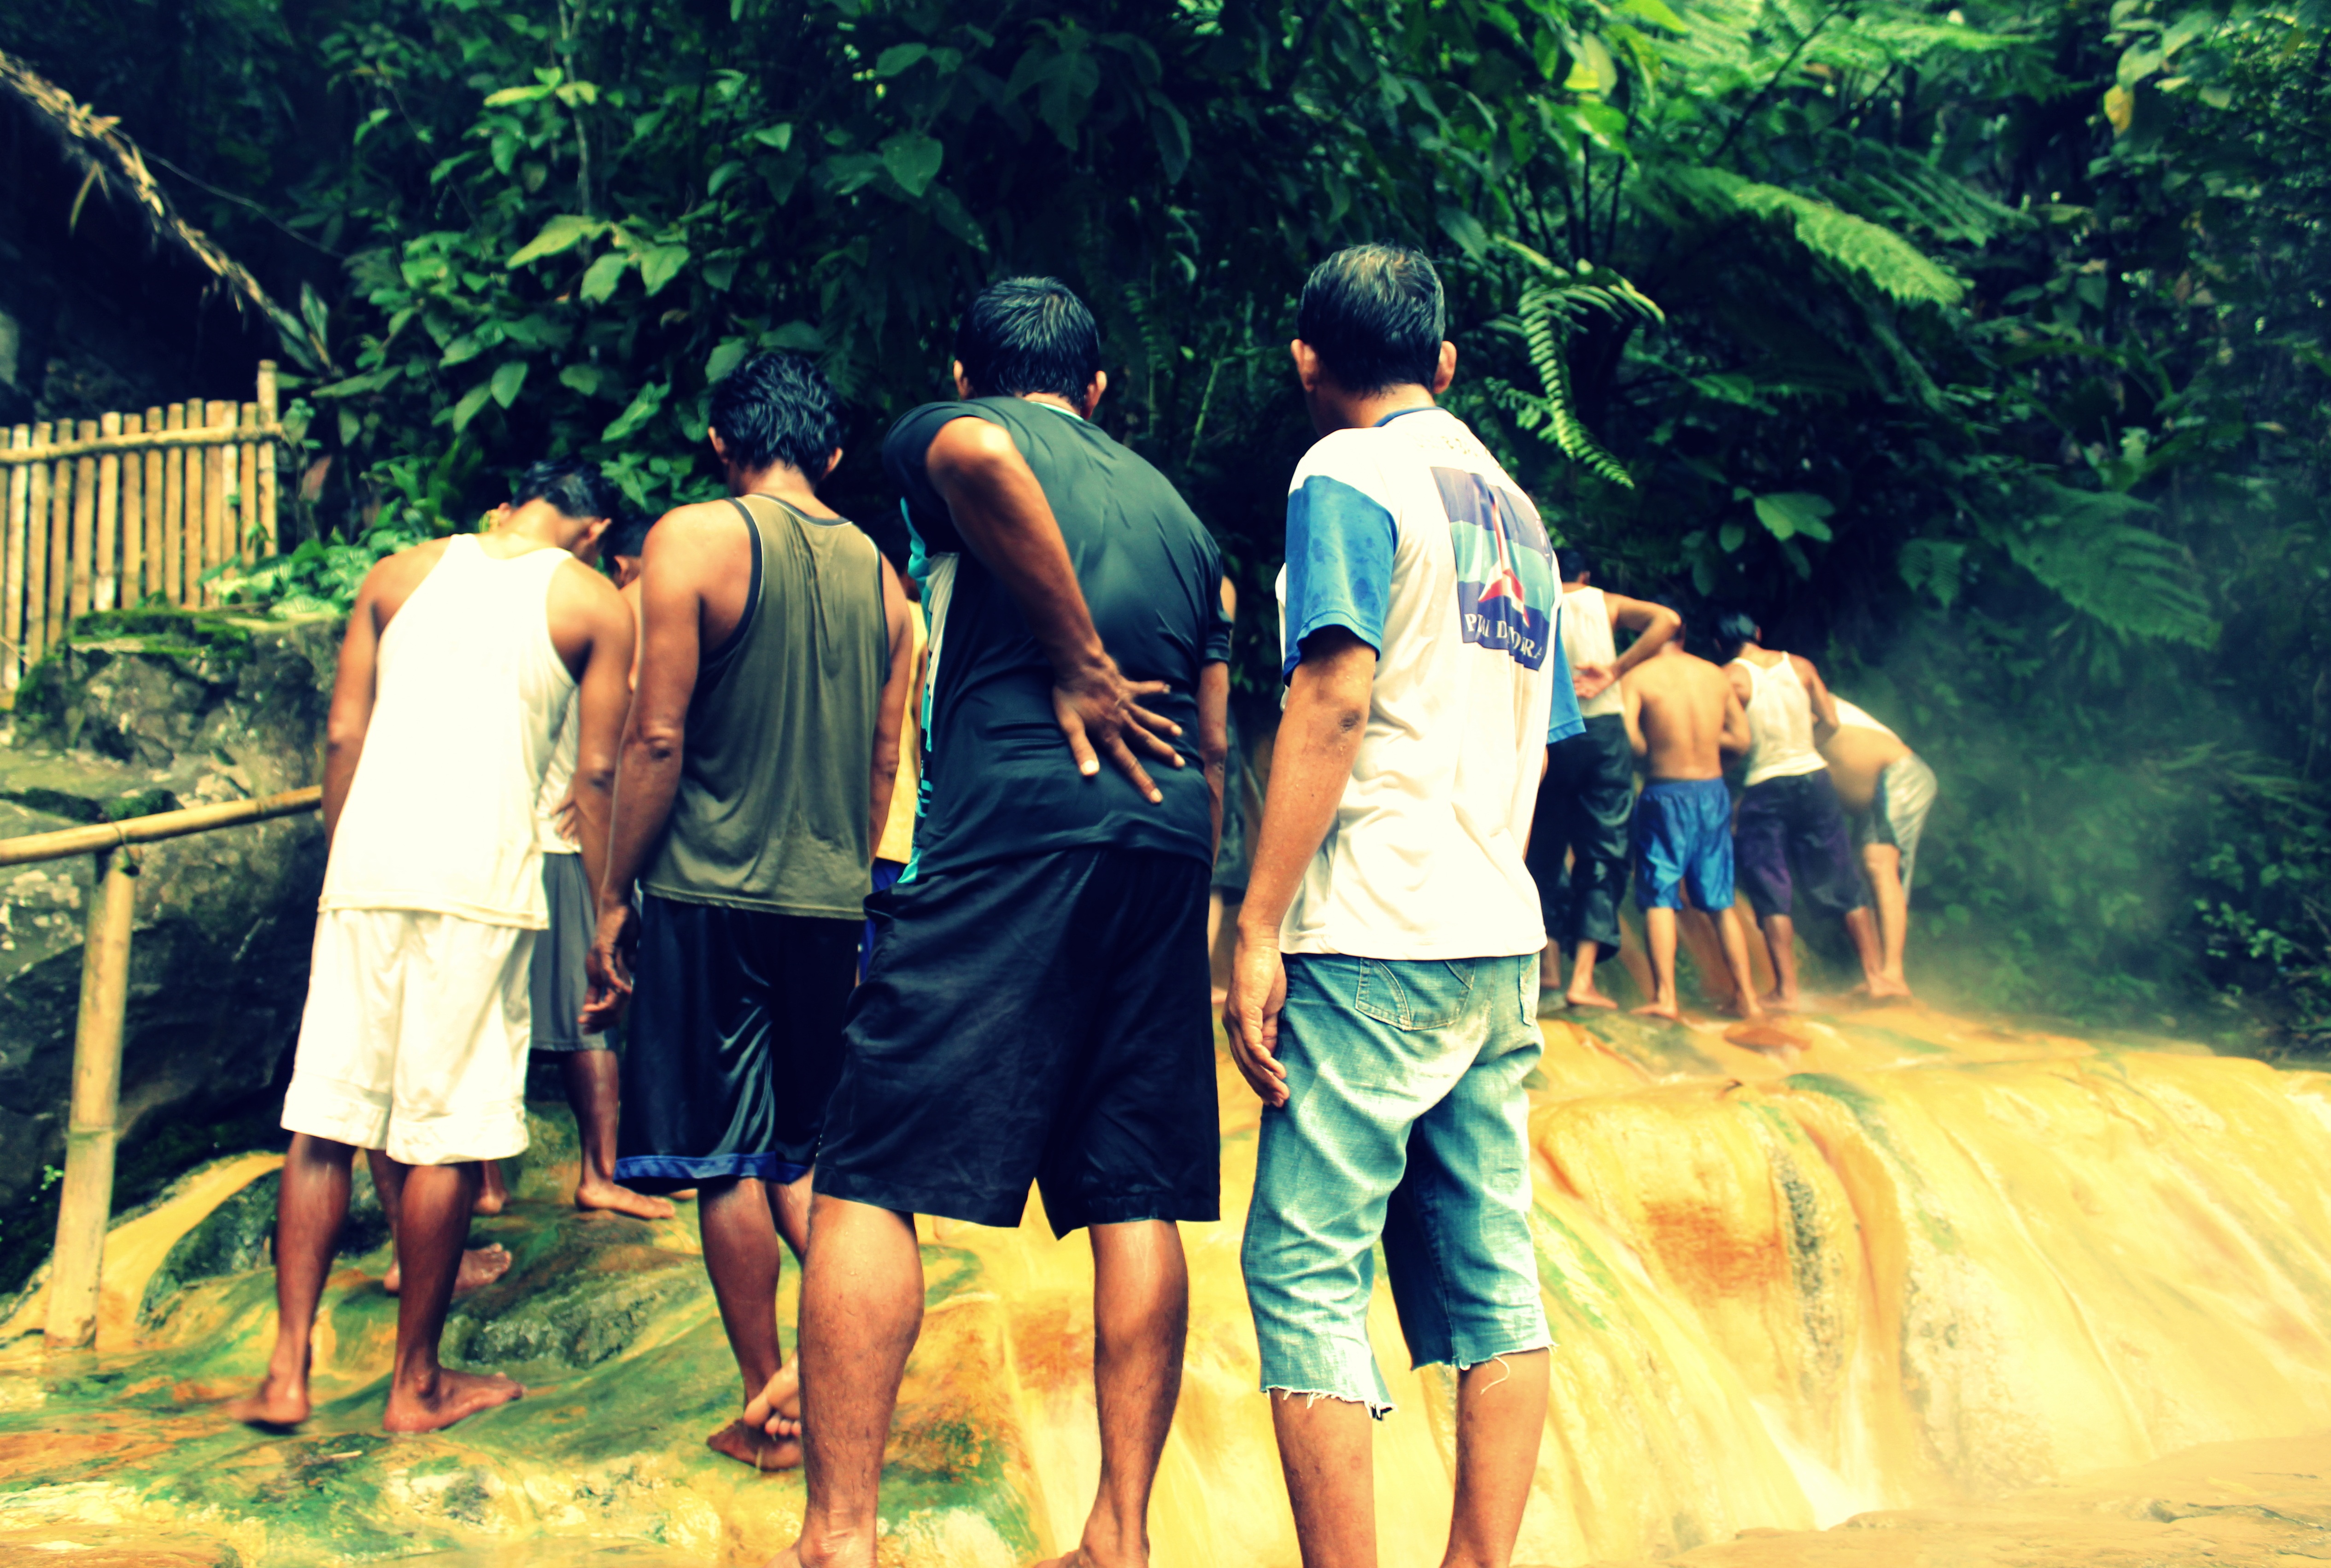
landscape, architecture, people, row, building, old, tourist, travel, celebration, statue, mystic, pattern, spring, symbol, buddhist, buddhism, religion, asia, ancient, landmark, tourism, praying, spiritual, outdoors, sculpture, religious, place, dress, meditation, temple, faith, monastery, civilization, buddha, culture, history, islam, worship, holy, scene, famous, heritage, historical, indonesia, javanese, java, tradition, wishes, site, oriental, traditional, destination, rituals, muslim, islamic, hinduism, spring water, mubarak